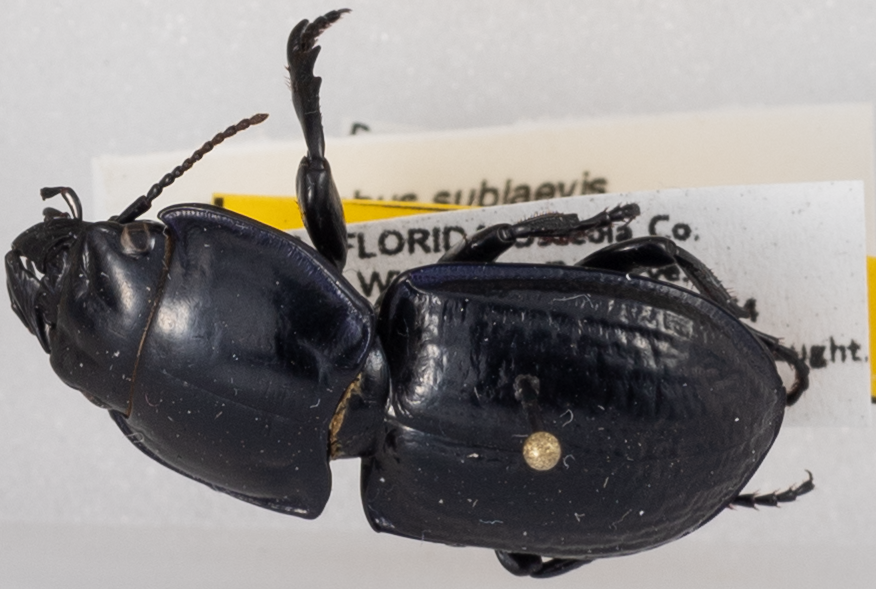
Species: Pasimachus sublaevis
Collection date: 2018-04-10
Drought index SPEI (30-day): -0.71
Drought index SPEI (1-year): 0.47
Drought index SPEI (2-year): -0.03